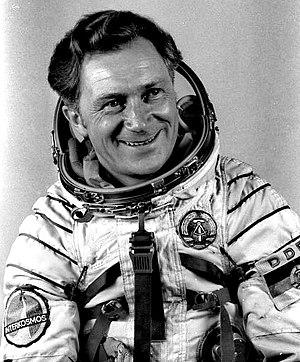
Sigmund Werner Paul Jähn, né le 13 février 1937 à Morgenröthe-Rautenkranz et mort le 21 septembre 2019 à Strausberg, est un cosmonaute est-allemand. Sélectionné en 1976 dans le premier groupe Intercosmos, il devient le premier Allemand à séjourner dans l'espace en participant à la mission Soyouz 31 en 1978.
Le Cycle de Krebs est découvert par le biologiste Hans Adolf Krebs.